Jonathan Adam

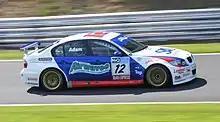
Adam competing at Oulton Park in 2009.

Adam joined the British Touring Car Championship in 2009, driving a BMW 320si for Motorbase Performance.